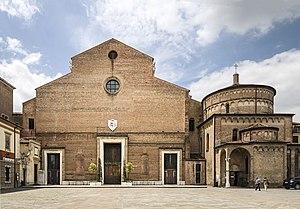
La liste suivante recense les cathédrales en Italie.
La Basilique Cathédrale Santa Maria Assunta est la troisième cathédrale de la ville de Padoue bâtie sur le même emplacement.
Le diocèse de Padoue est un diocèse catholique en Vénétie, dans le nord d'Italie. Le diocèse est fondé au IIIᵉ siècle comme suffragant du patriarcat de Venise.